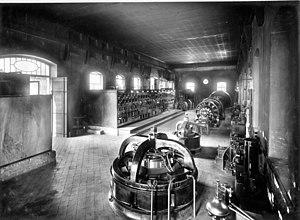
Centrale N°1
La Société des hauts-fourneaux, forges et aciéries du Saut-du-Tarn est une ancienne entreprise sidérurgique à Saint-Juéry, dans le département du Tarn. Elle tire sont nom de la chute d'eau de la rivière Tarn dont l'exploitation a donné naissance à l'activité métallurgique.